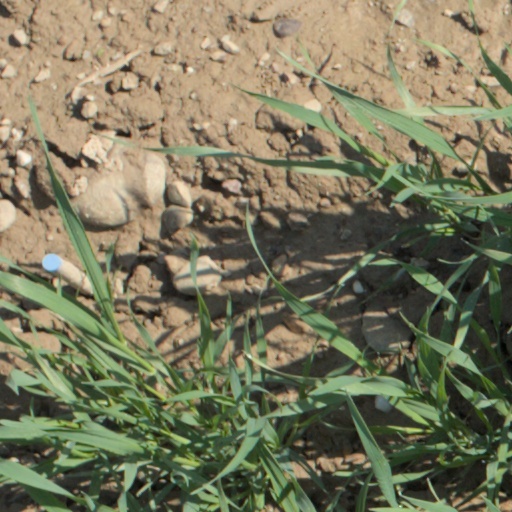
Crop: wheat